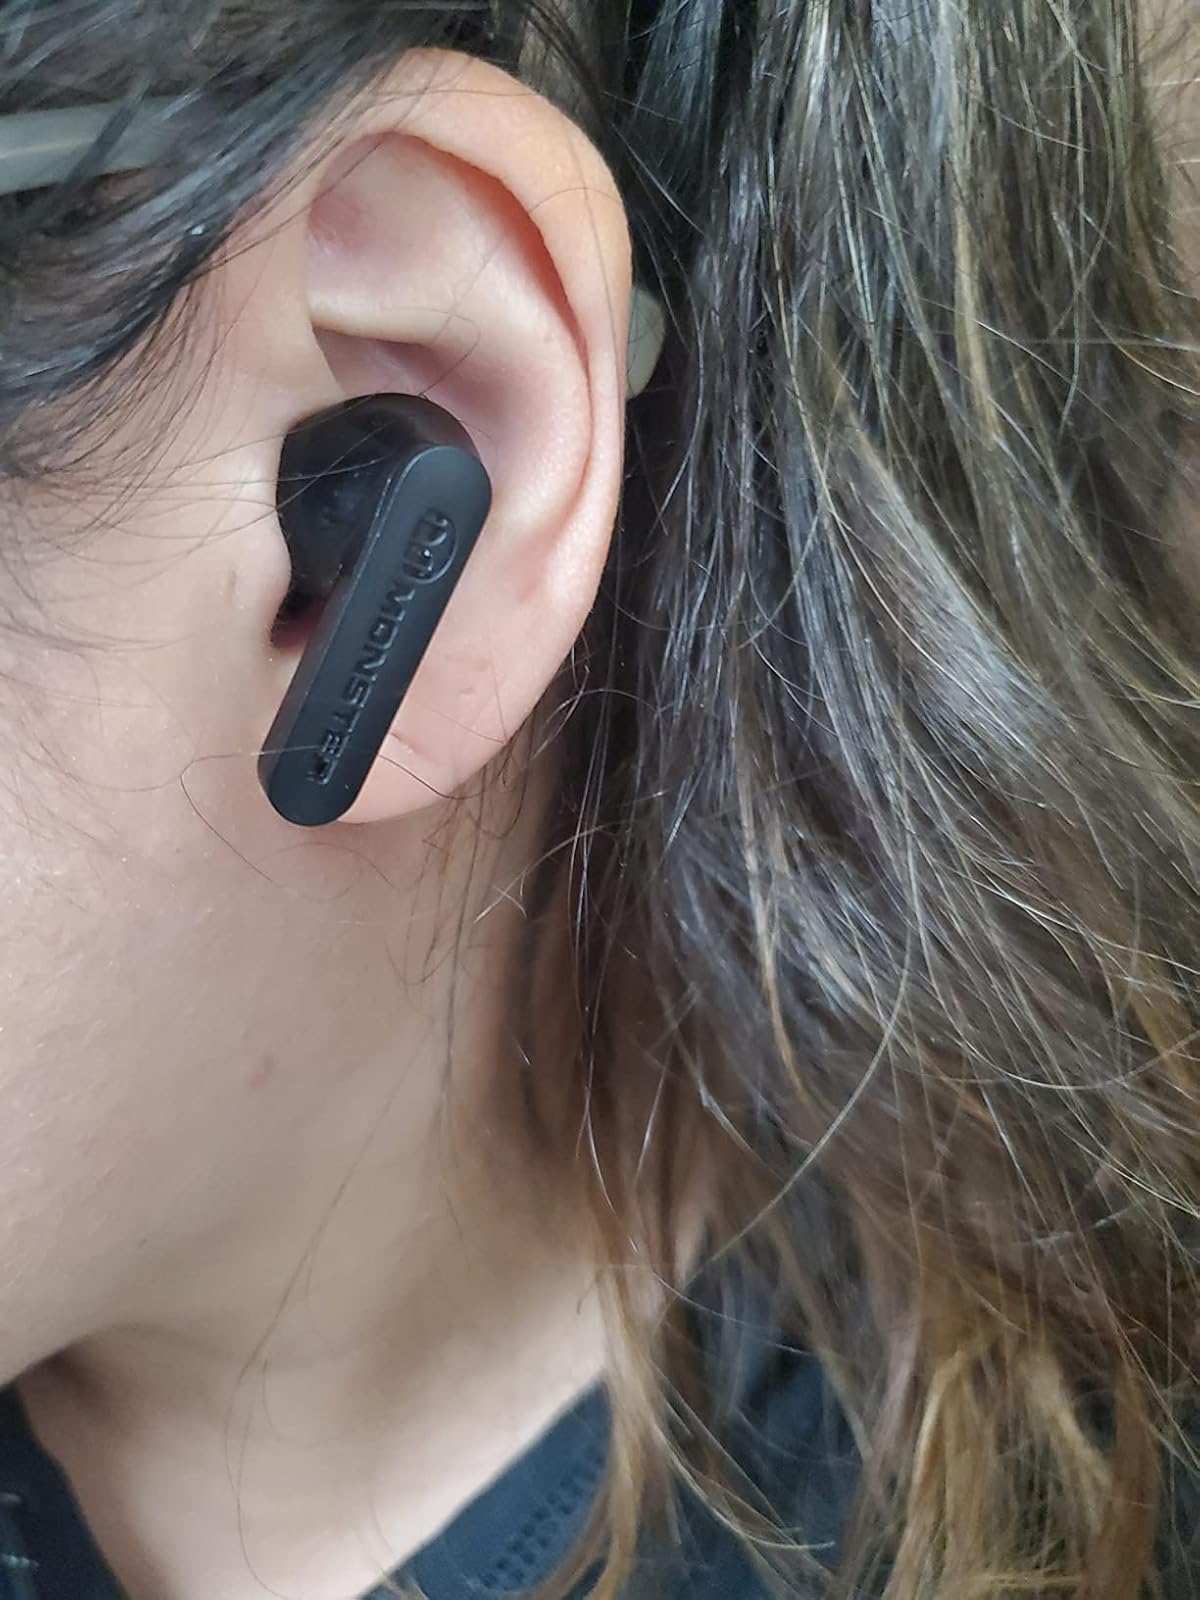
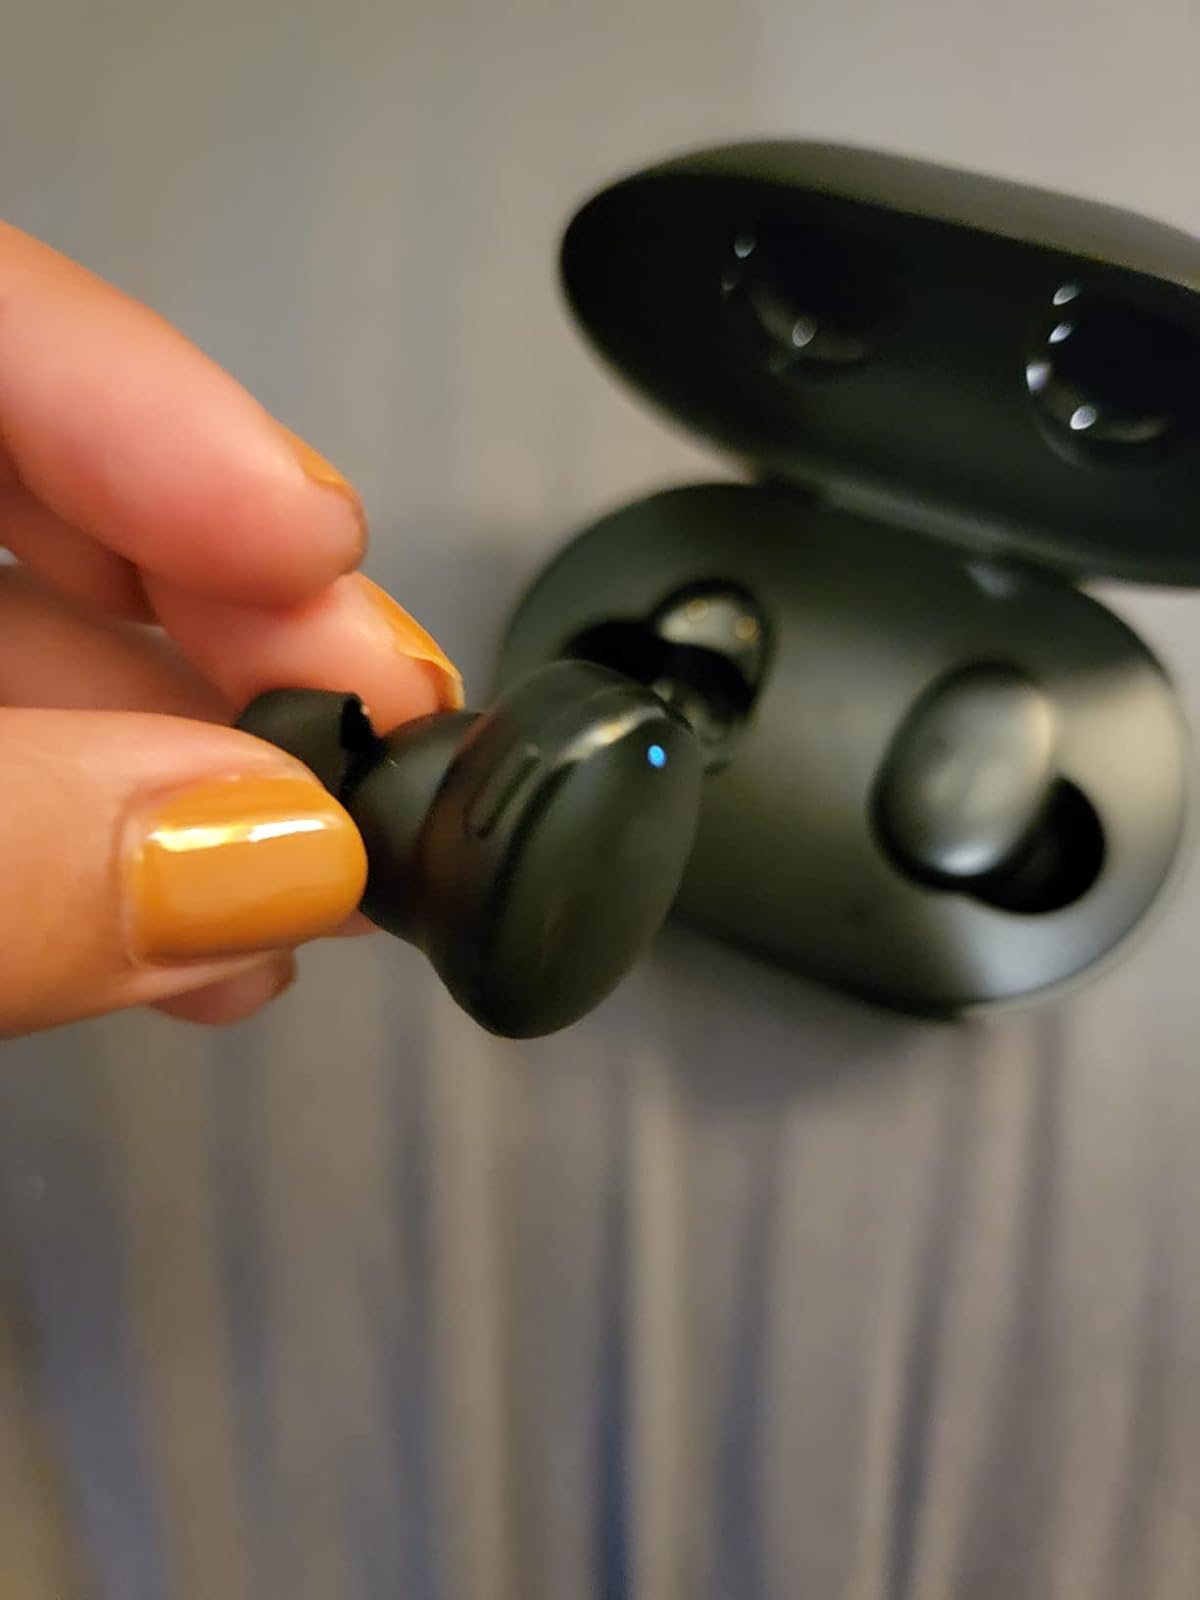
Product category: earbuds
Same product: no